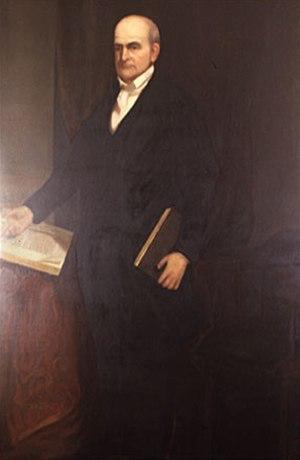
Le 14ᵉ district du Congrès de New York est un district du Congrès de la Chambre des représentants des États-Unis situé à New York, actuellement représenté par le Démocrate Alexandria Ocasio-Cortez.